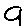
Label: 9